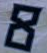
Number: 8